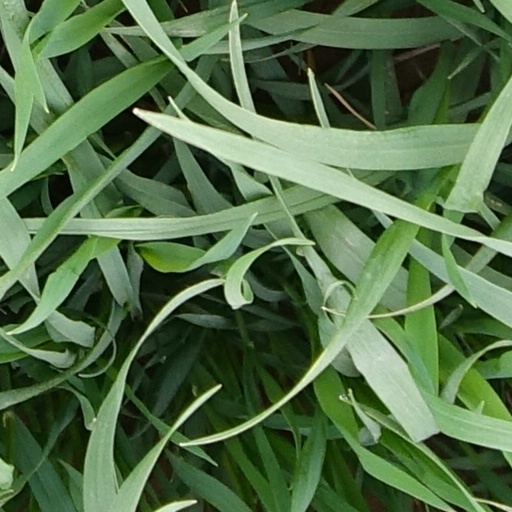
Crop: wheat